2012 Football League Cup final

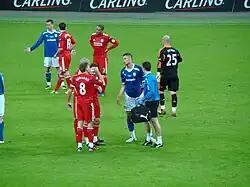
Players from both sides taking a break during the changeover of ends in extra time

Before the start of extra time Cardiff made their first substitution of the match, goalscorer Mason was replaced by Filip Kiss. Liverpool had the first chance to score in extra time, but Suárez's header was cleared off the line by Andrew Taylor. Cardiff appeared to be playing for a penalty shoot-out, as they were positioning the majority of their team behind the ball and in front of their goal. Cardiff captain Hudson was replaced in the 98th minute by Anthony Gerrard after suffering from cramp. Liverpool had another chance in the 101st minute, when a pass by Gerrard was cleared for a corner kick by Taylor. The resulting corner was met by Carroll, but his header was wide of the Cardiff goal. Immediately after the attack Carroll was replaced by Dirk Kuyt. Just before the end of the first half of extra time Liverpool had another chance. Bellamy went past two men down the left hand side of the pitch before exchanging passes with Kuyt, however his subsequent shot went wide.